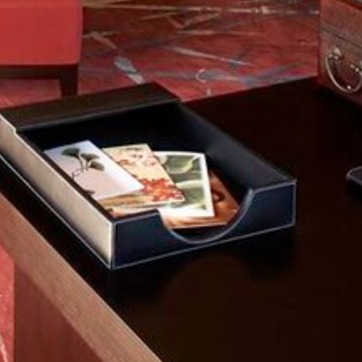
Material: paper